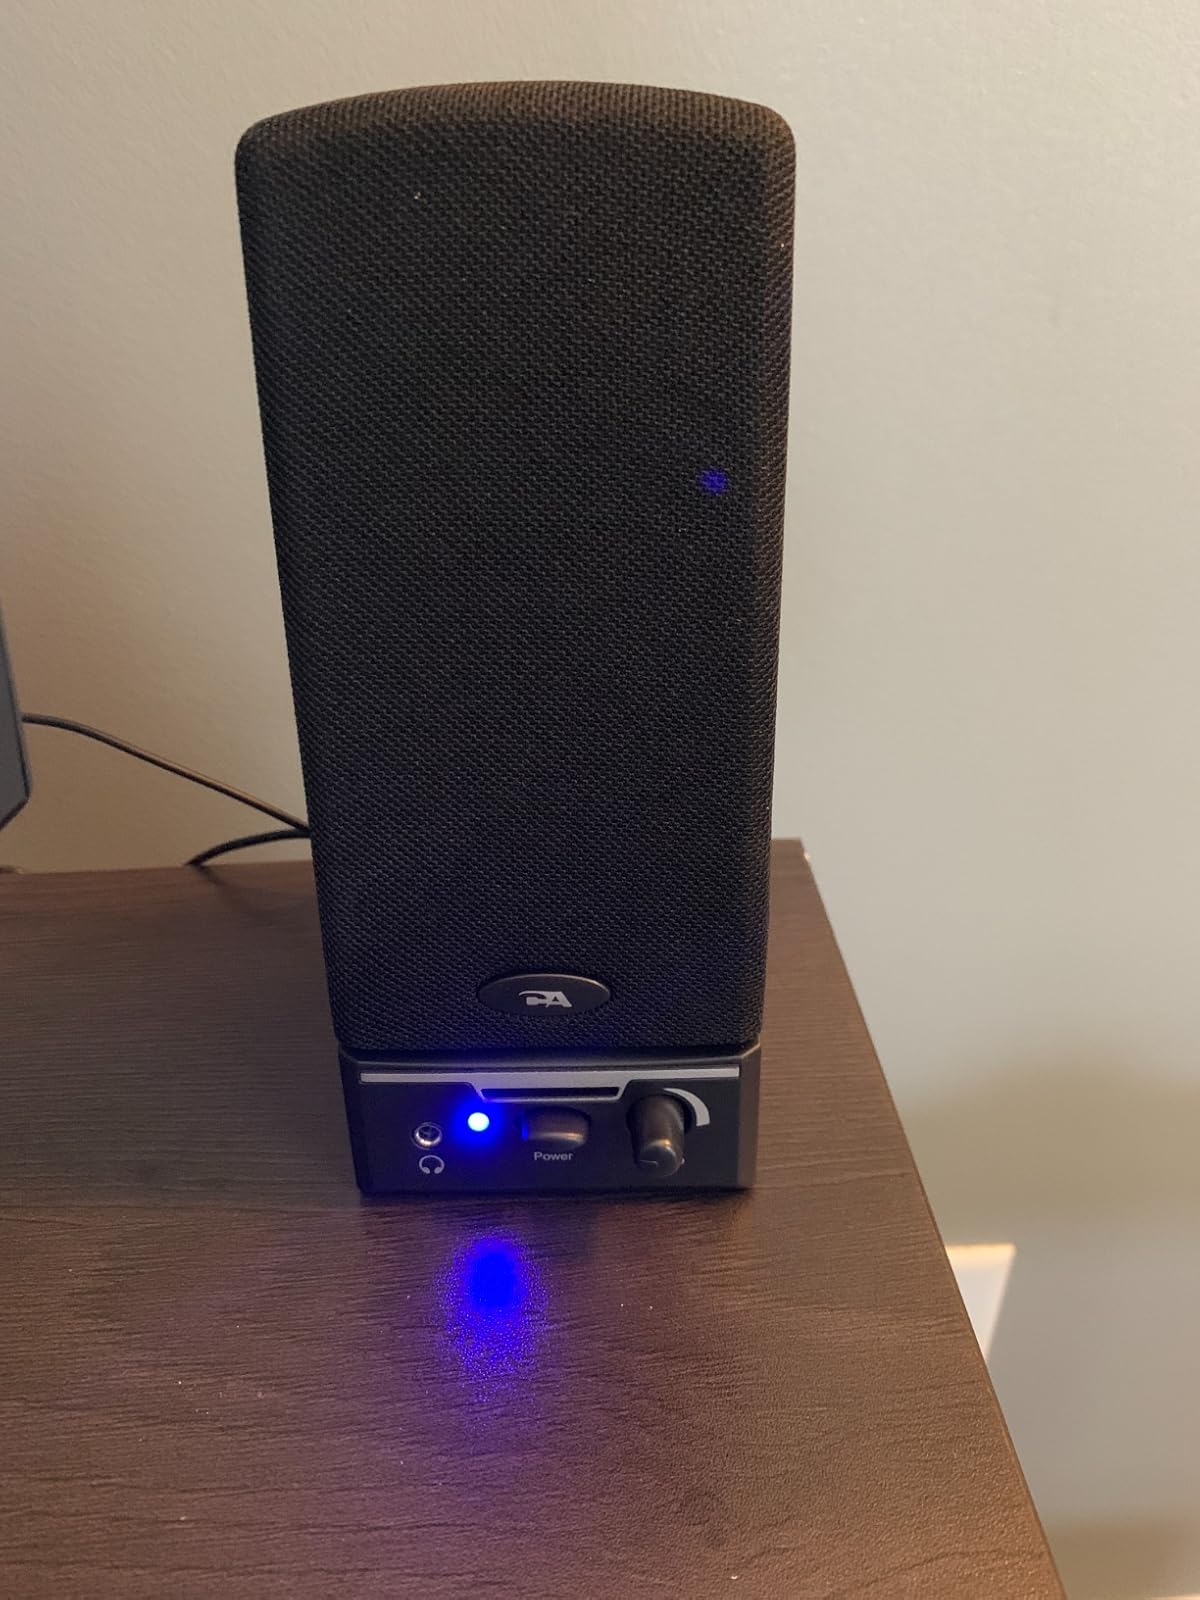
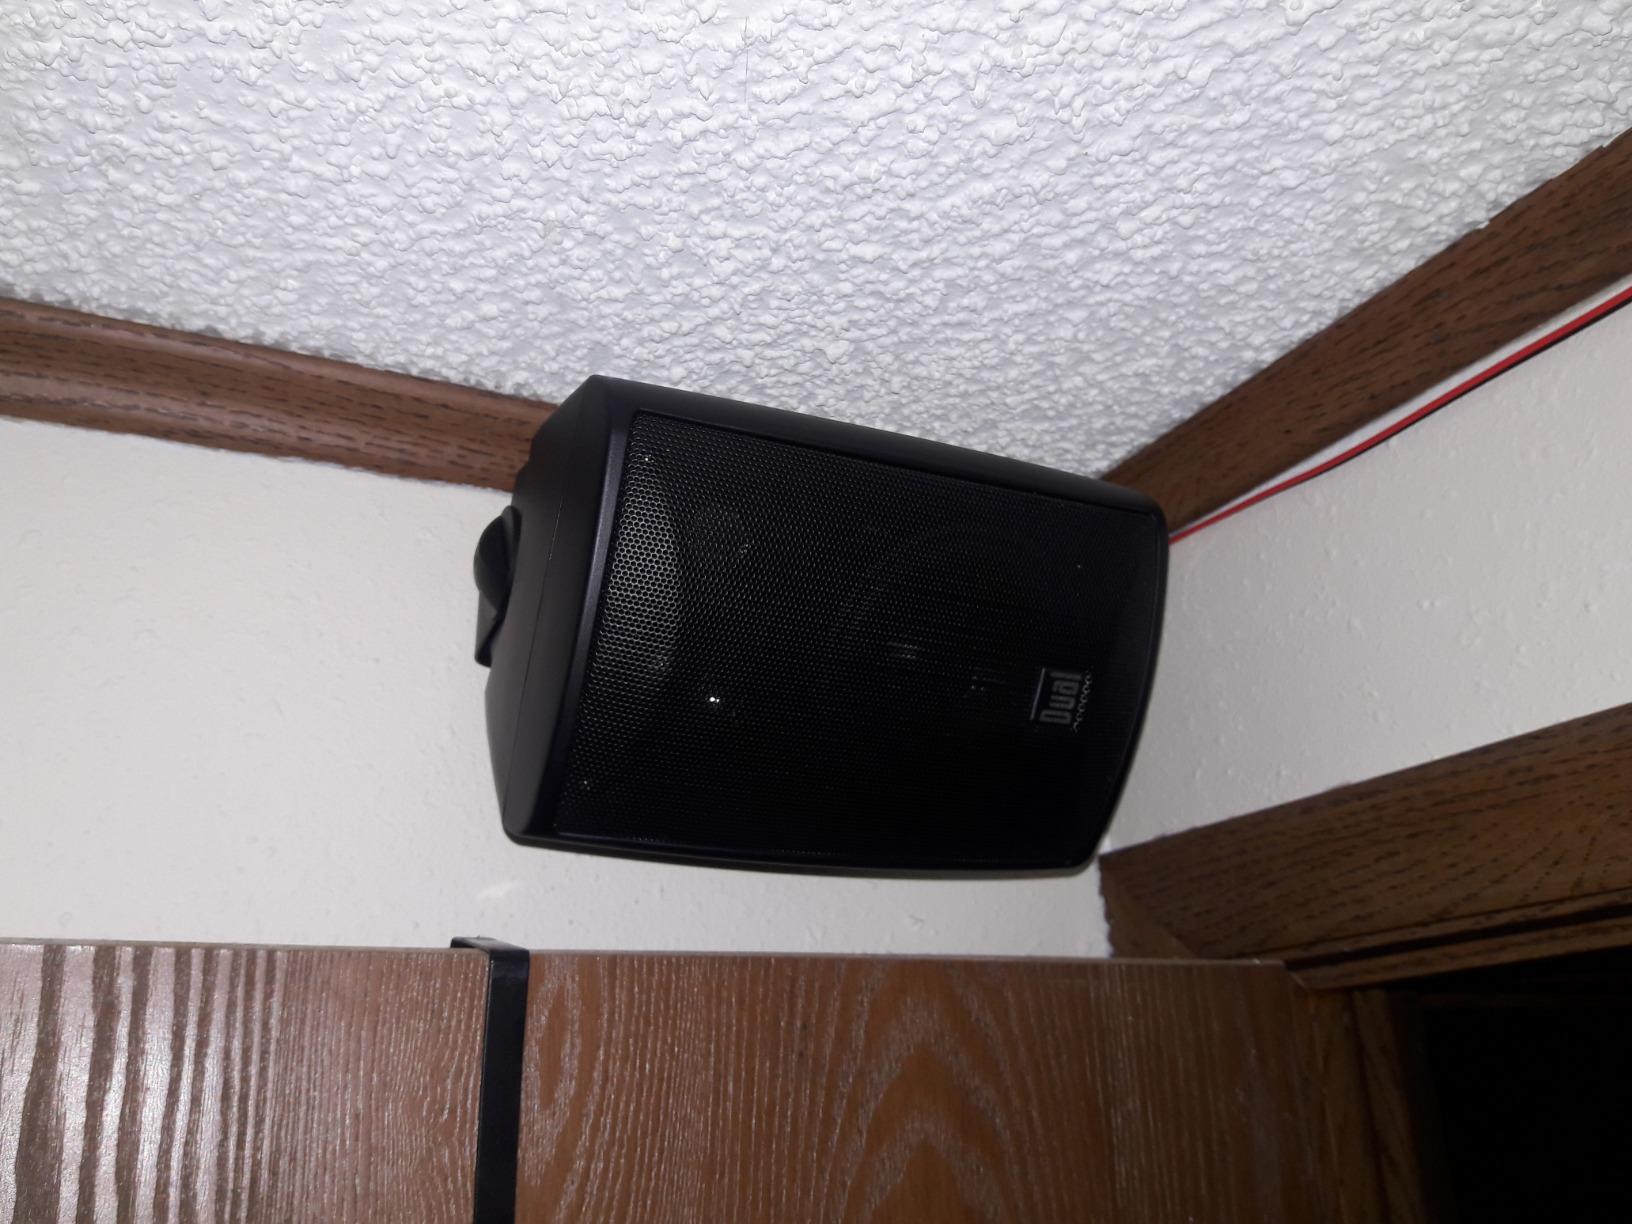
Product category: speaker
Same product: no